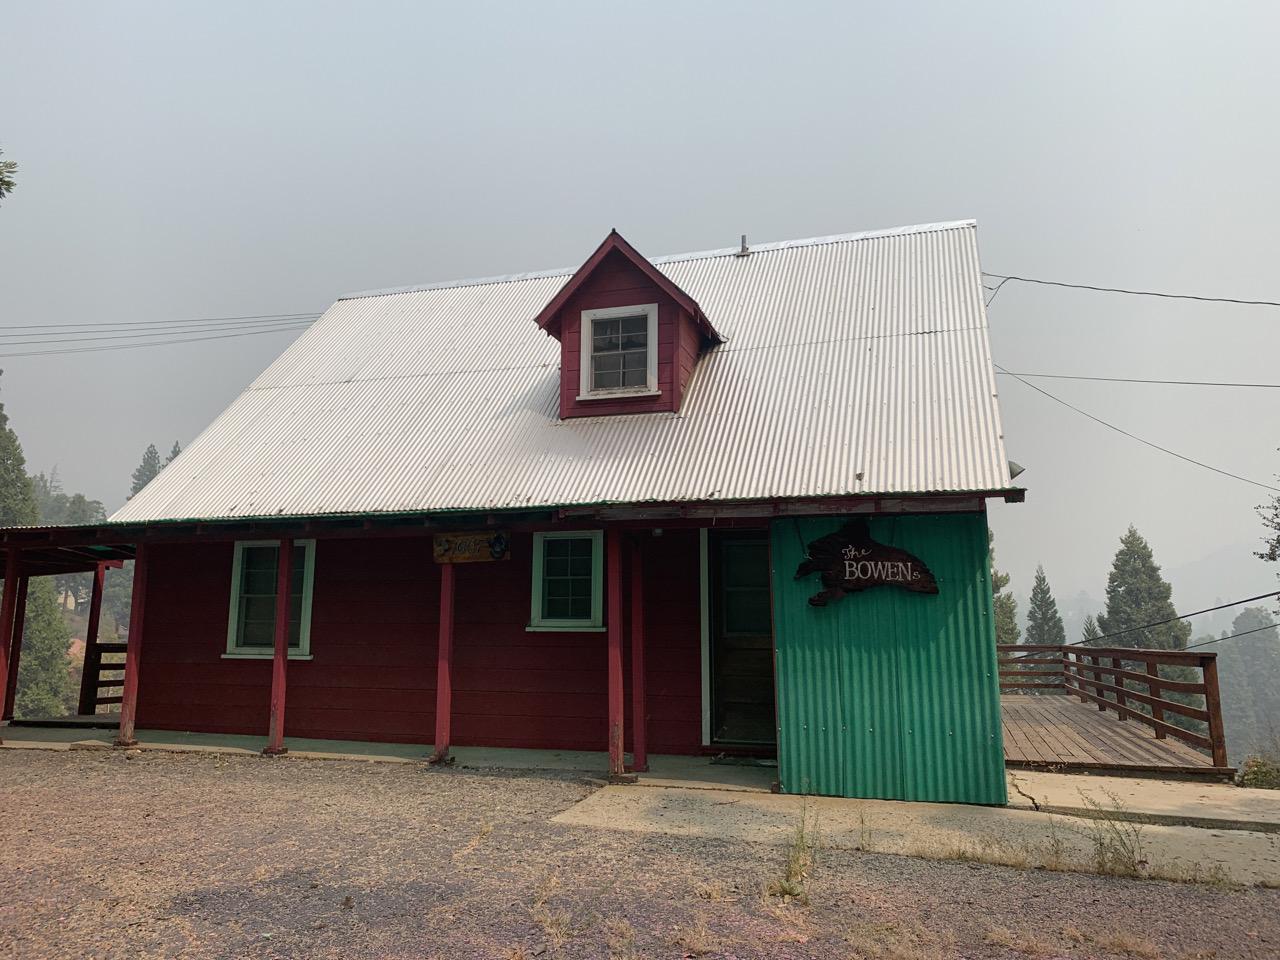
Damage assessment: no_damage